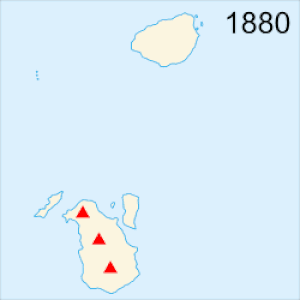
Carte de l'évolution de l'archipel du Krakatoa (Indonésie), entre 1880 et 2005. L'éruption principale date de 1883. 日本語: クラカタウ群島（インドネシア）の1880年～2005年にかけての変遷地図。大噴火は1883年。（英語）